Tamoanchan

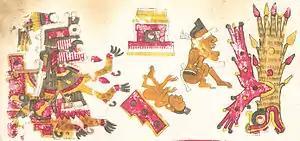
Itzpapalotl In Tamoanchan described in the Codex Borgia.

Tamōhuānchān is a mythical location of origin known to the Mesoamerican cultures of the central Mexican region in the Late Postclassic period. In the mythological traditions and creation accounts of Late Postclassic peoples such as the Aztec, Tamoanchan was conceived as a paradise where the gods created the first of the present human race out of sacrificed blood and ground human bones which had been stolen from the Underworld of Mictlan.